Tarfala research station

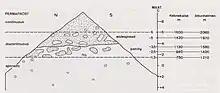
Altitudinal zonation of mountain permafrost for Tarfala (Kebnekaise) and Jotunheimen (Norway) with corresponding mean annual air temperatures (MAAT)

Whereas permafrost occurrences in palsa bogs were well known already in the beginning of the 20th century and many permafrost studies were done on Spitzbergen, it was doubted until the early 1980s that mountain permafrost is present in the Scandinavian mountains. Its widespread existence at Tarfala could be proved in 1976 with refraction seismic soundings. It was demonstrated clearly, that Tarfala valley belongs to the region of discontinuous mountain permafrost. The active layer thickness on protalus ramparts and other wind exposed ridges was up to two meters. Four years of systematic permafrost research in the Tarfala valley followed during the years 1977 till 1980, applying different geophysical methods (seismic and DC-geoelectrical soundings in summer, continuous measurements of the ground temperatures in boreholes to get the mean annual ground temperature). In March 1980, measurement of the basal temperature of the snow cover and snow distribution were used to secure the findings. The field studies allowed to sketch a reliable picture of the permafrost distribution in the Kebnekaise region. Detailed results were published in 1982 and later on.